Treatise on Herbs

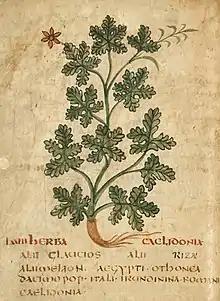
Herba celidonia (large chelidonia) in a life-time version of the Pseudo-Apulée herbarium.

The title "Tractatus de herbis" appears for the first time in a late 18th-century catalog of the Estense Library in Modena, to designate, within a collection of larger medical texts, a specific treatise on medical matters in Latin attributed to Dioscorides. It is derived from the explicit text that begins with the phrase "Explicit tractatus herbarum" ("Ends the treatise on herbs"). The treatise attracted the attention of the self-taught botanist Jules Camus, who recognized it as an amplified and illustrated version of Circa instans, a twelfth-century Latin text attributed to Matthieu Platearius and known since the second half of the eighteenth century through the works of Albrecht von Haller and, above all, Kurt Sprengel. In his study published in 1886, Camus also analyzed a second manuscript from the Estense library, which he identified as the French translation of the "Tractatus de herbis" and as the primitive version of a work printed at the end of the 15th century under the title "Le Grant Herbier en françoys".